Political career of Vladimir Putin

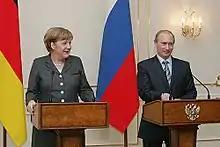
Putin with Chancellor of Germany Angela Merkel in March 2008

Many in the Russian press and in the international media warned that the death of some 130 hostages in the special forces' rescue operation during the 2002 Moscow theater hostage crisis would severely damage President Putin's popularity. However, shortly after the siege had ended, the Russian president was enjoying record public approval ratings – 83% of Russians declared themselves satisfied with Putin and his handling of the siege.